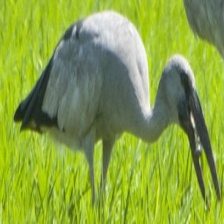
Species: ASIAN OPENBILL STORK
Scientific name: ANASTOMUS OSCITANS
ImageNet parent category: white_stork